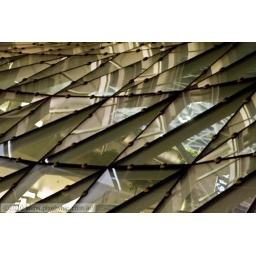
a shot of a glass roof in warsaw poland